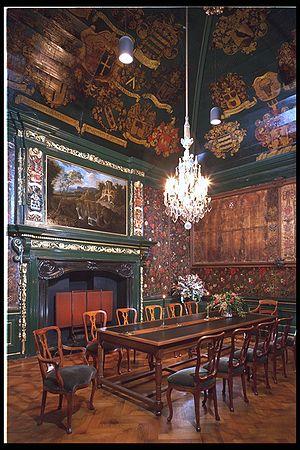
L'église Saint-Pierre est une église gothique datant du XIVᵉ siècle, qui se situe au cœur de la ville de Leyde, aux Pays-Bas. Cette église a été dédiée à saint Pierre.